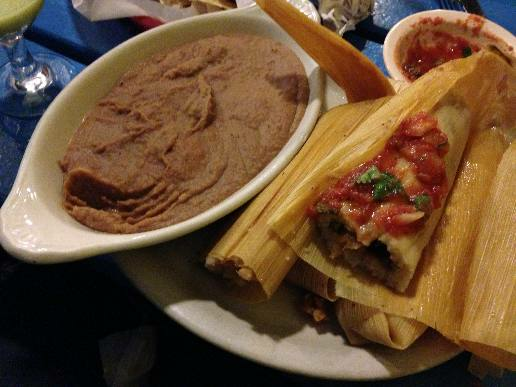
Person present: No